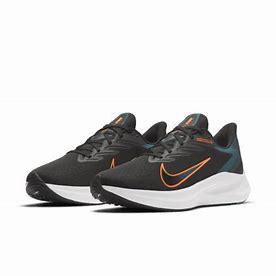
Brand: Nike
Model: Air Zoom Winflo 7